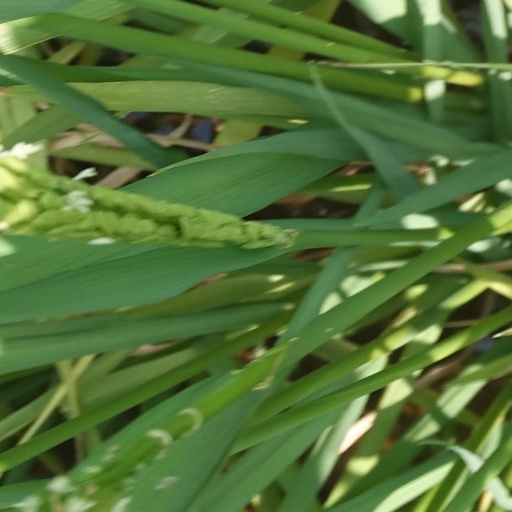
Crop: rice